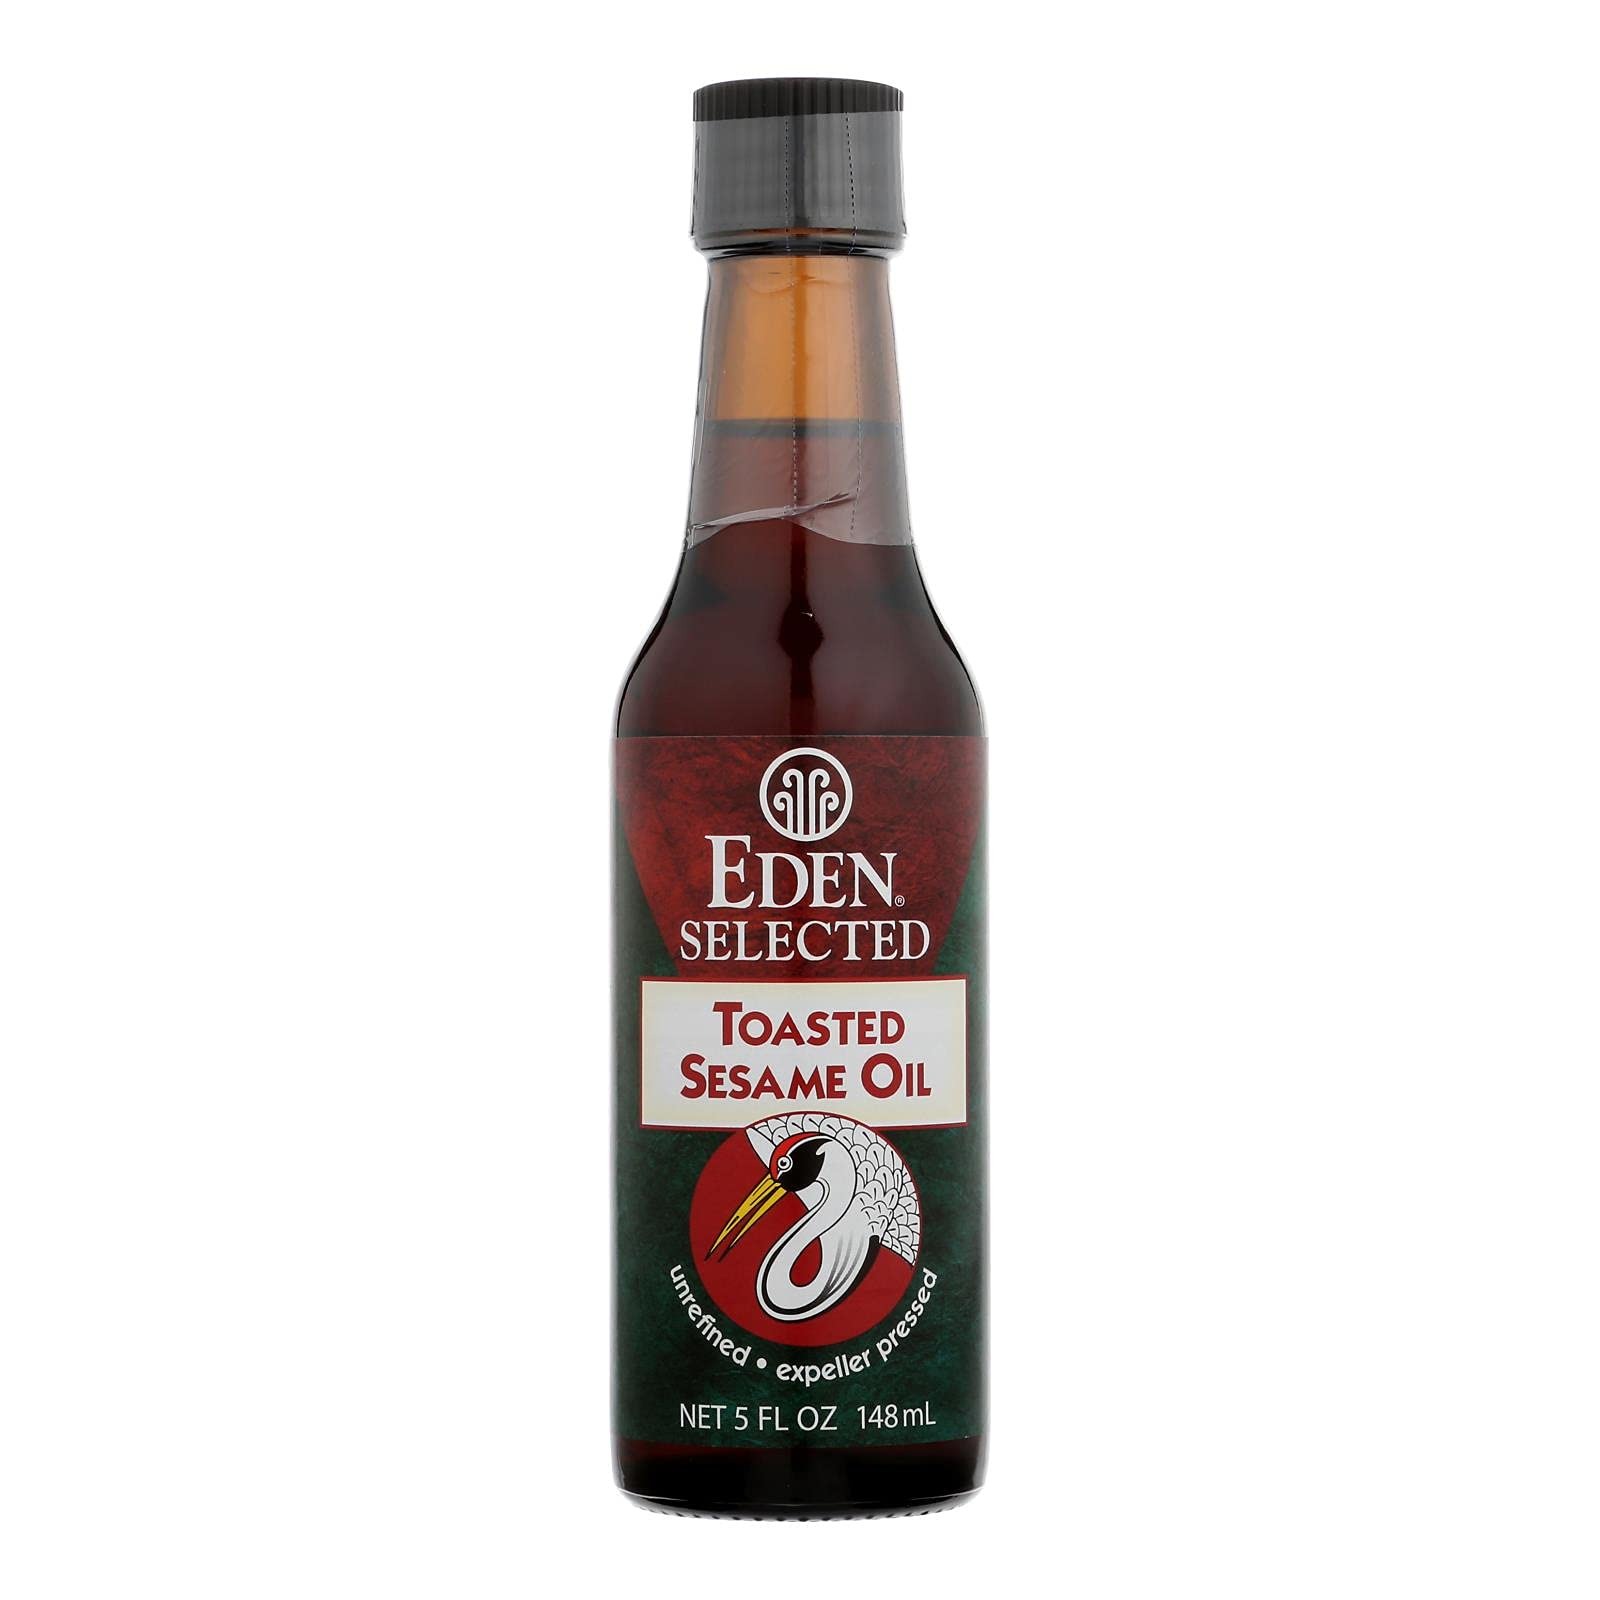
Item Name: Eden Foods Sesame Oil, Toasted, 5-Ounce (Pack of 4)
Product Description: The secret flavor and aroma of Far East cooking. Made from whole roasted tan sesame seed, unrefined and expeller pressed. Ideal for seasoning steamed vegetables, and preparing stir-fries, sauces, marinades, dressings, and vinaigrettes. Sesamol and sesamin, antioxidants in sesame, are natural preservatives making it a very shelf-stable unrefined oil. Amber glass protected.
Value: 20.0
Unit: oz

Price: 7.79